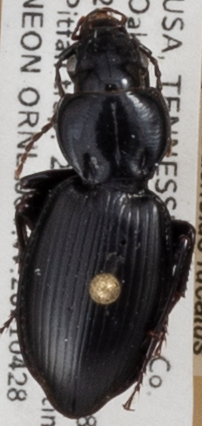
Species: Cyclotrachelus fucatus
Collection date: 2021-04-28
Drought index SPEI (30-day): -0.97
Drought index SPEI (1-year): -0.048
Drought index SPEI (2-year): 2.09